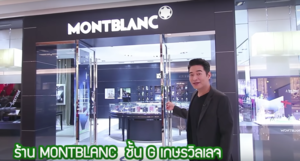
Saharat Sangkapricha, surnommé Kong, né le 4 mai 1968 à Bangkok, est musicien dans le groupe de pop-rock Nuvo, un acteur thaïlandais et un des coach de l'émission de télévision The voice Thailand.